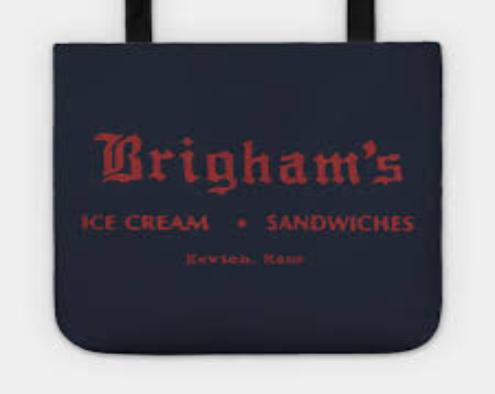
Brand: Brigham's Ice Cream
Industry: Food